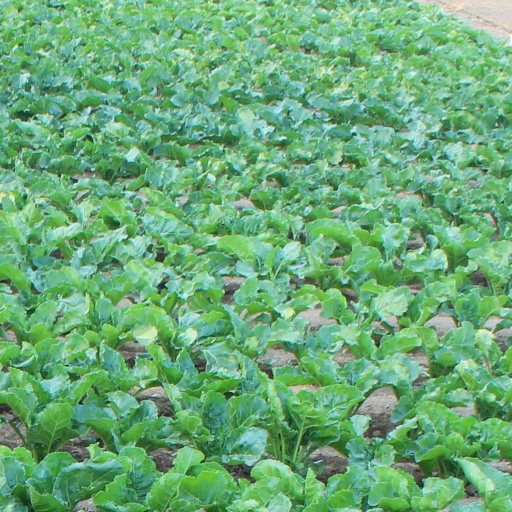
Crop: sugar beet